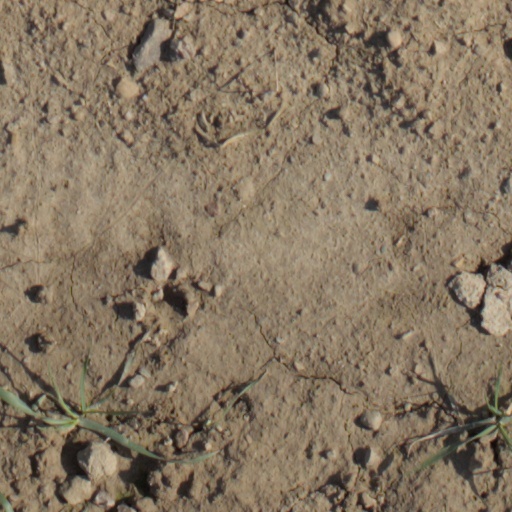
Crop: wheat